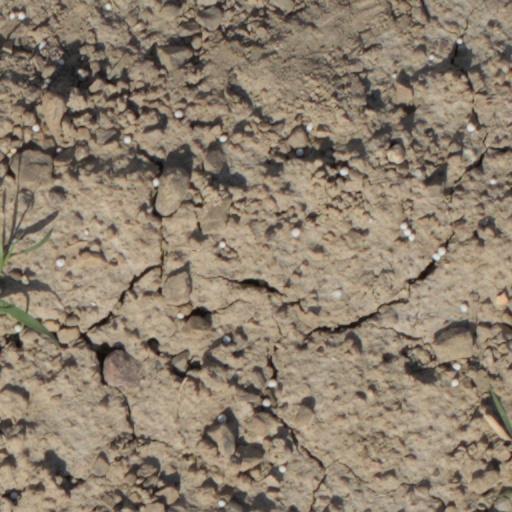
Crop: wheat